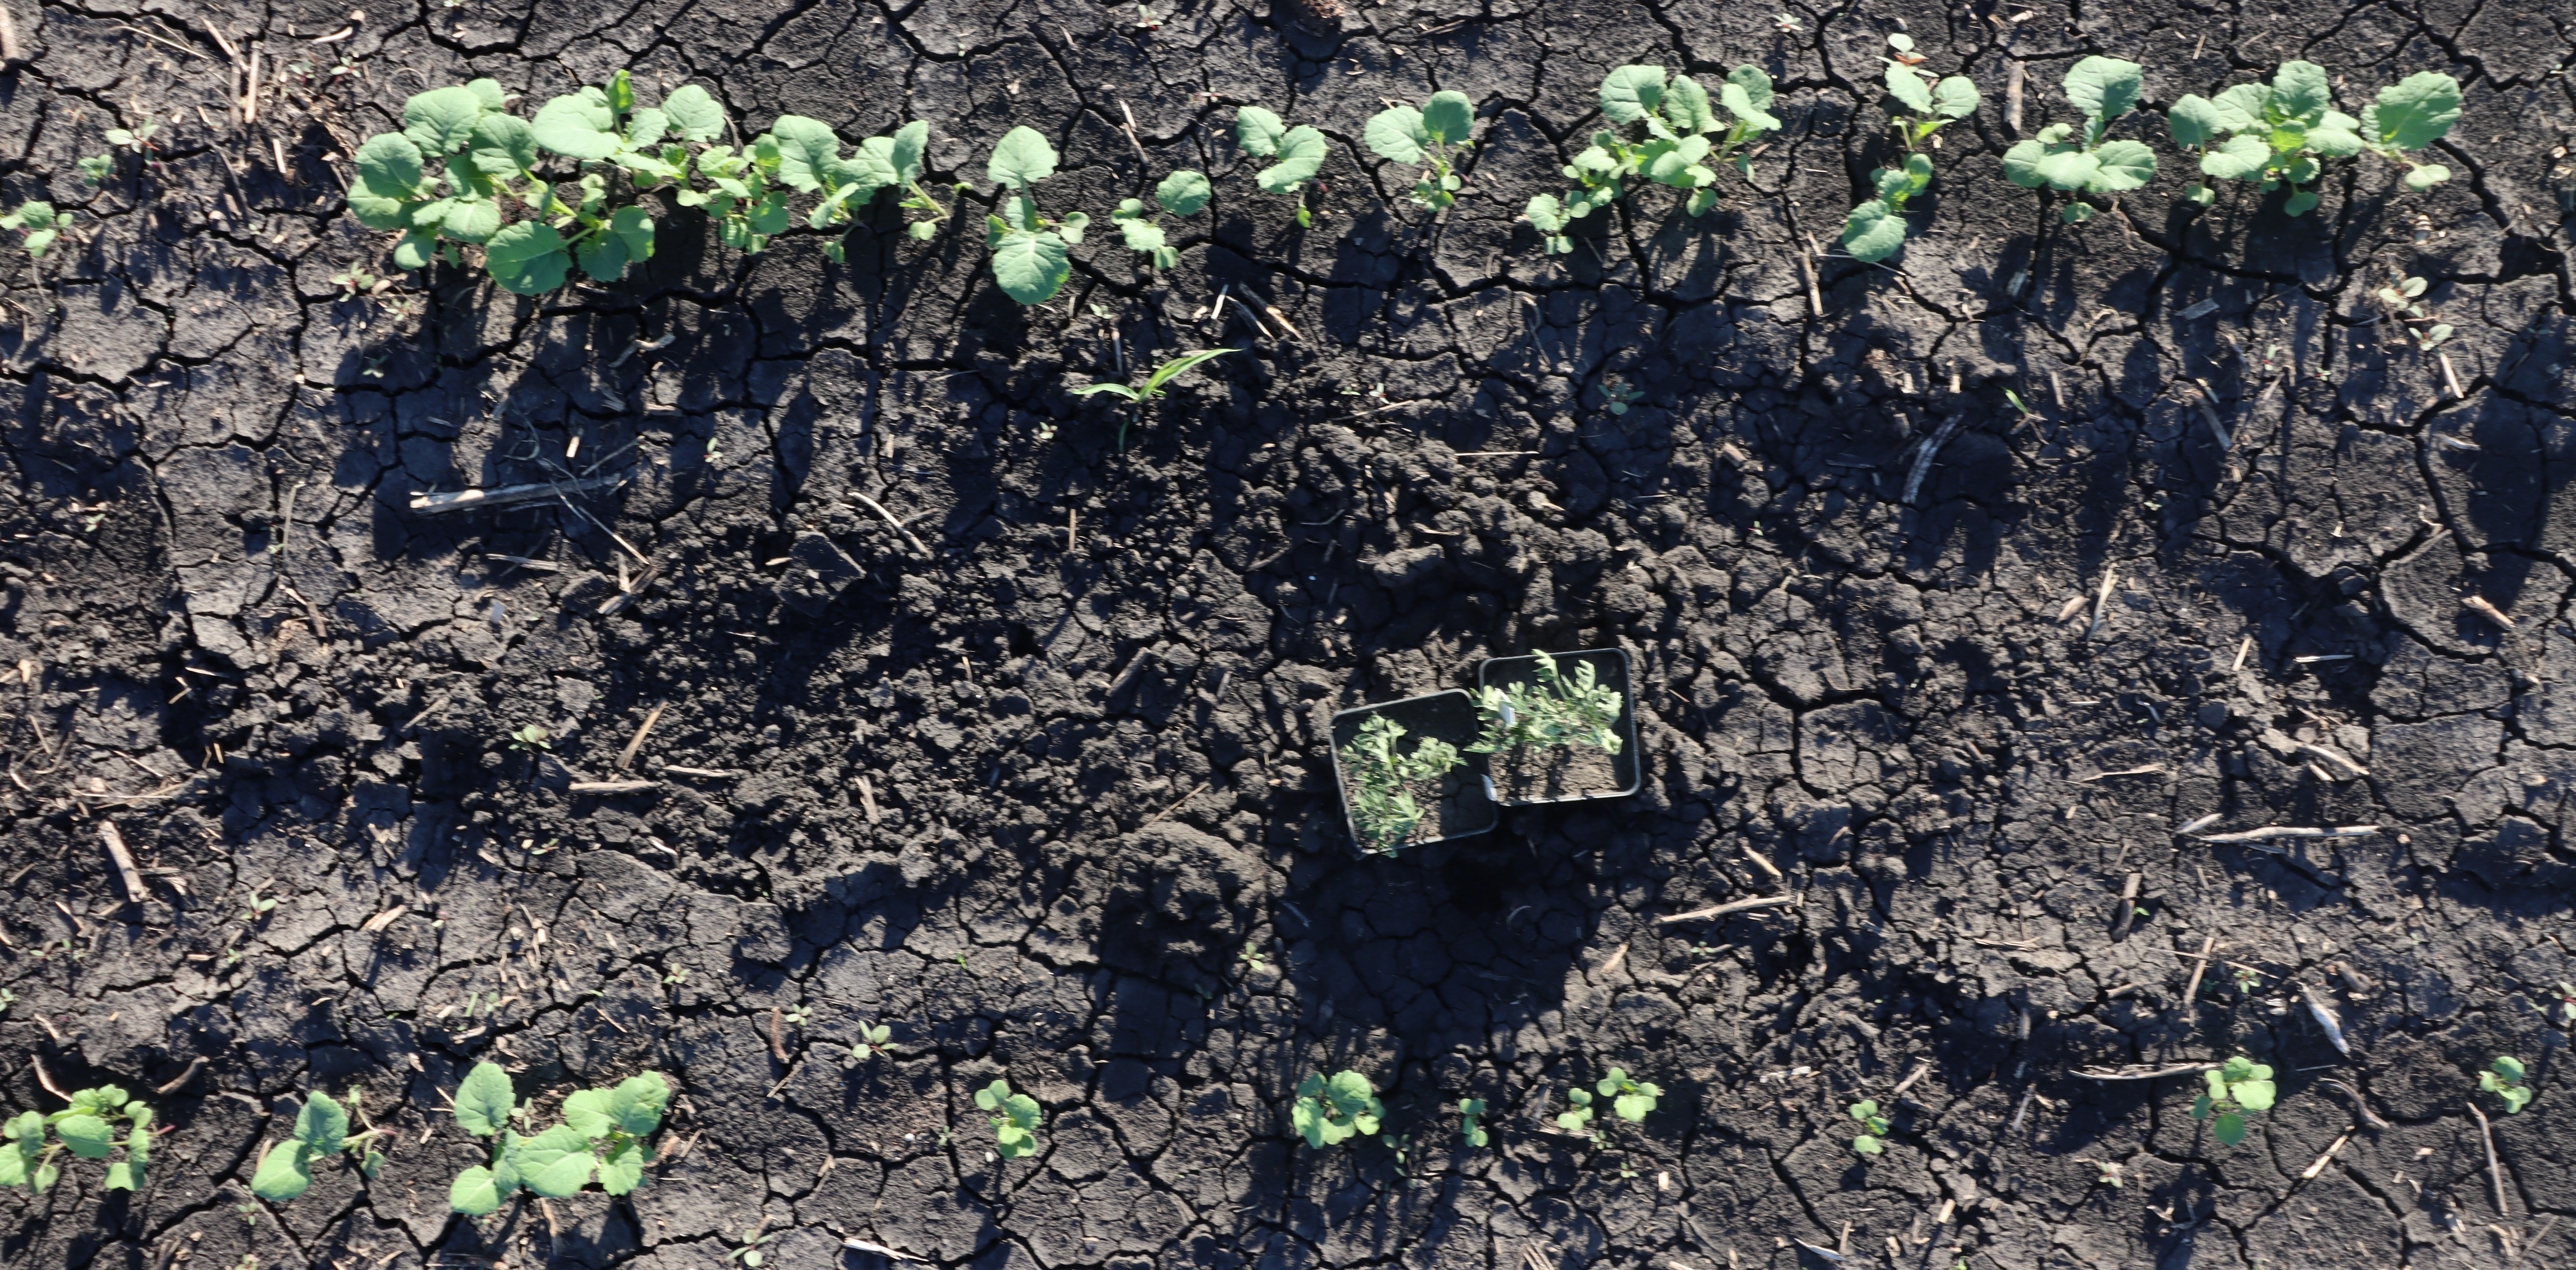
Crop: Canola
Objects: Canola, Canola, Canola, Canola, Canola, Canola, Canola, Canola, Canola, Canola, Canola, Canola, Canola, Canola, Canola, Canola, Canola, Canola, Canola, Canola, Canola, Canola, Canola, Ragweed, Ragweed